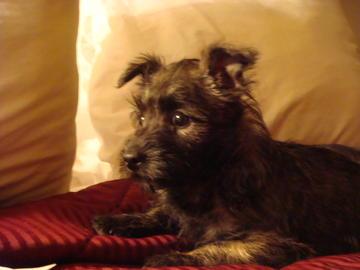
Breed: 203-n000027-Norfolk_terrier